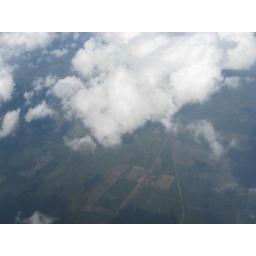
ground under the clouds